Aquaman (TV pilot)

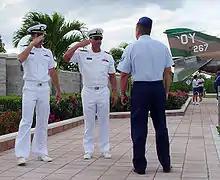
Staff Sergeant Leo Castellano teaches two actors how to salute.

Four of the cast members guest starred on "Smallville" before the "Aquaman" pilot. Denise Quiñones played Andrea Rojas in the season five episode "Vengeance," while Adrianne Palicki appeared in the season three episode "Covenant". Rick Peters was cast as Bob Rickman in the season one episode "Hug". Kenny Johnson, who briefly appears as the Sheriff in the pilot's opening, guest starred in the season five episode "Mortal".